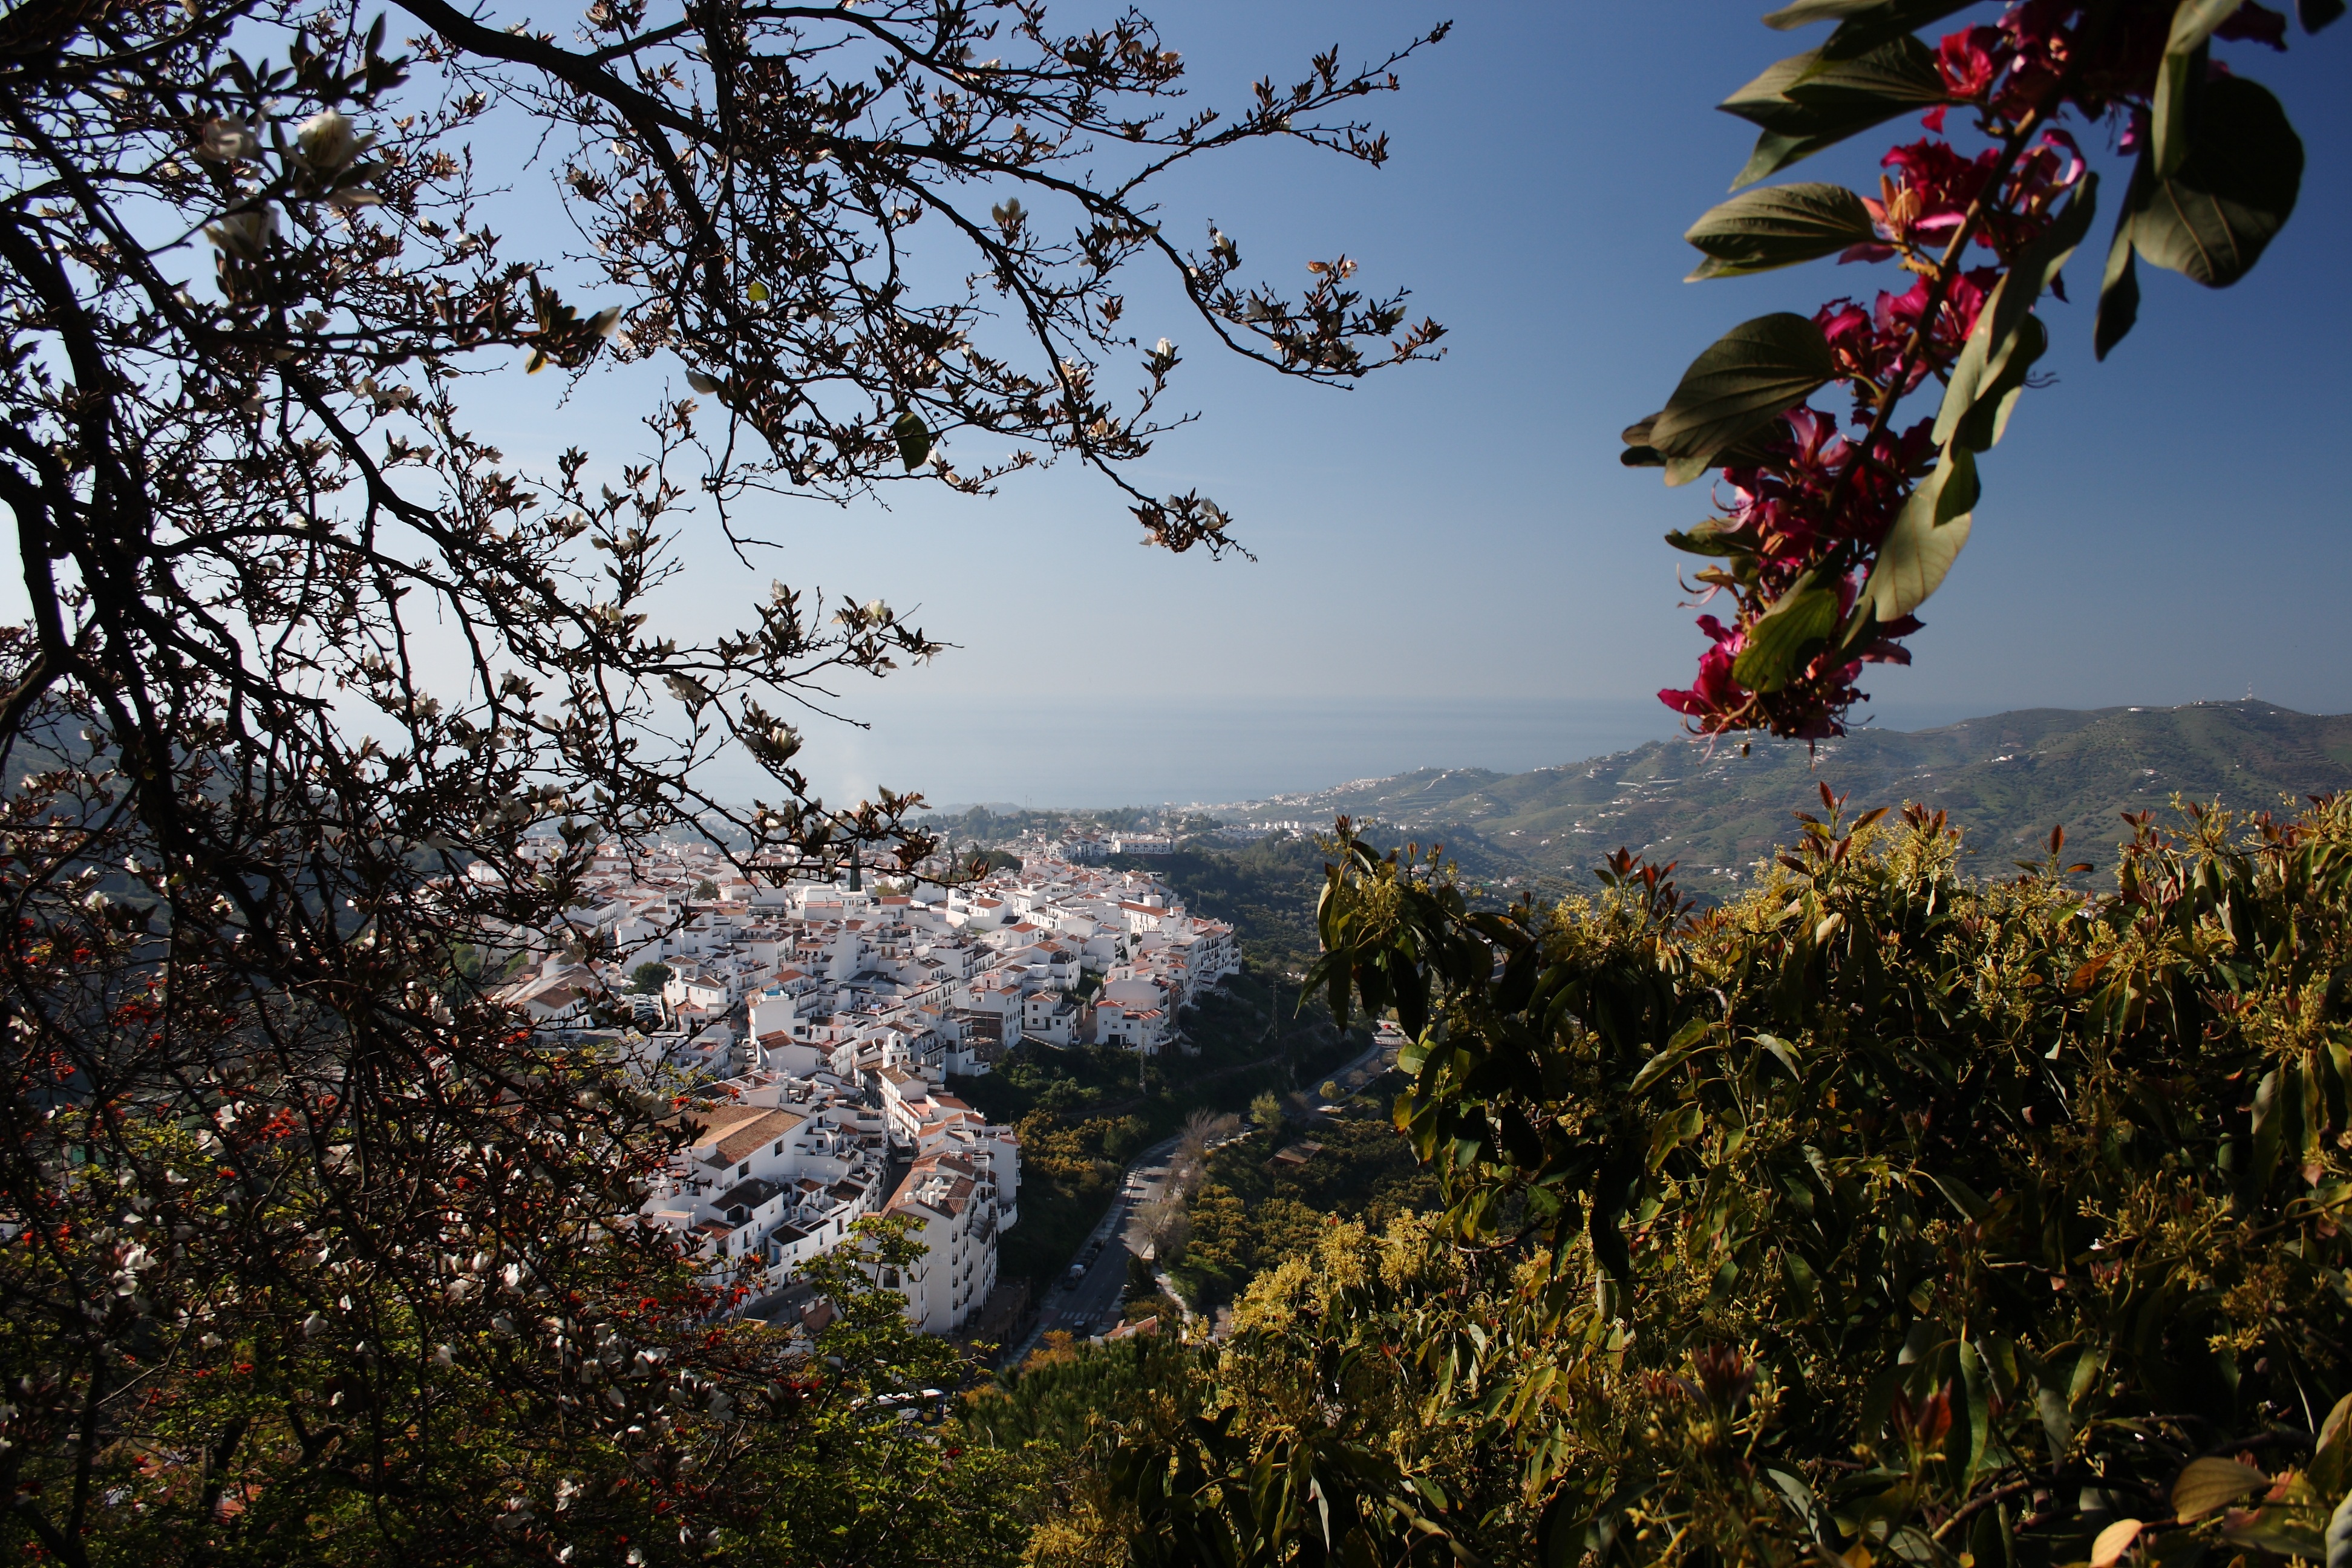
landscape, mountain, flower, village, spring, mediterranean, autumn, extreme sport, terrain, flora, spain, sol, frigiliana